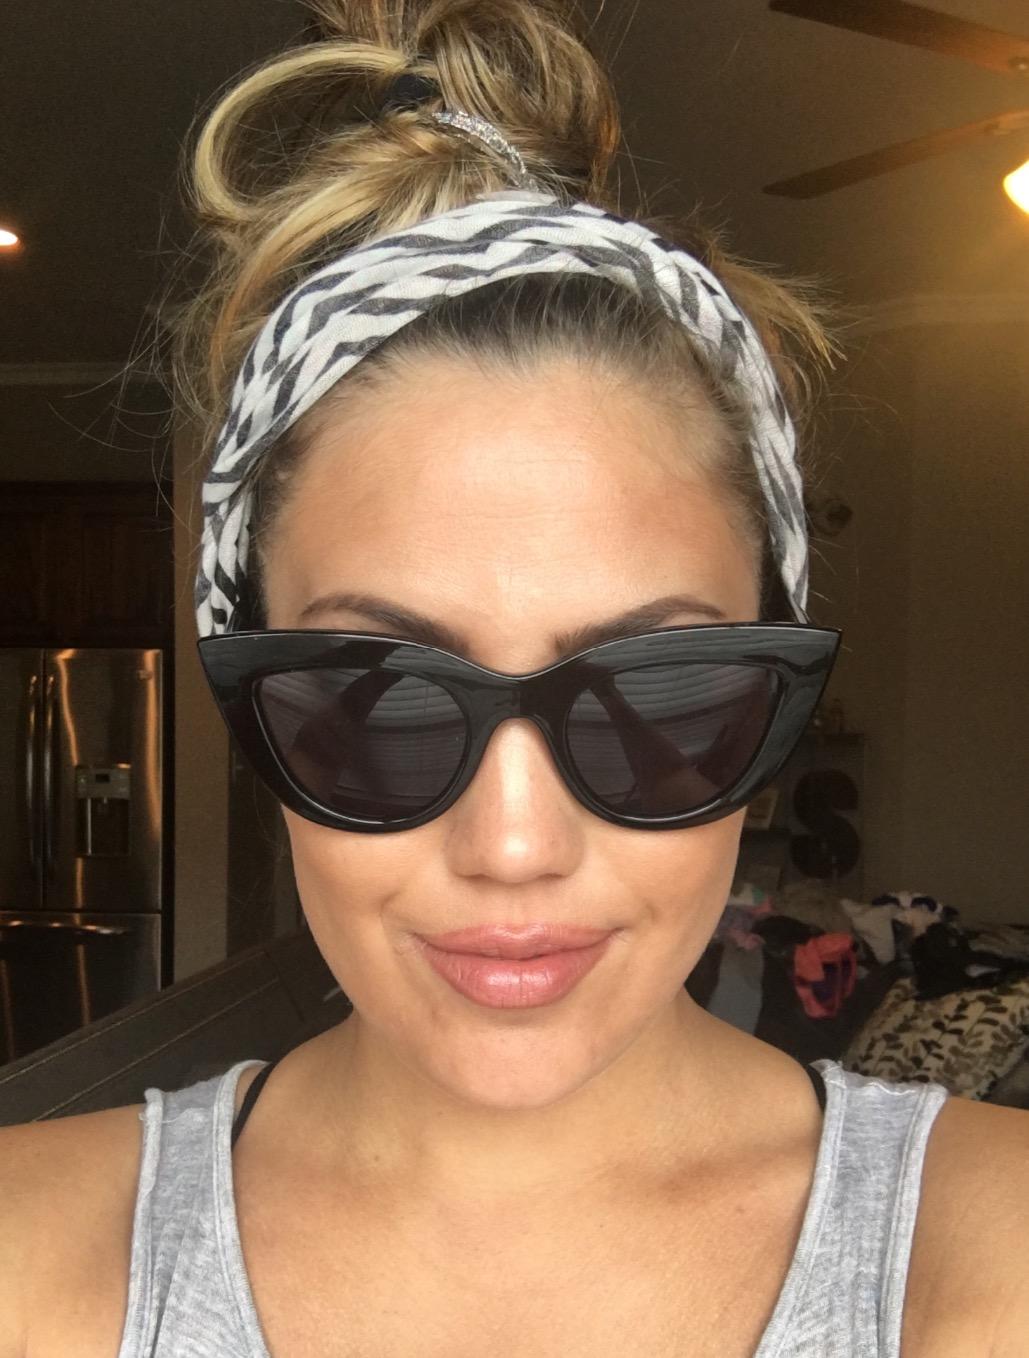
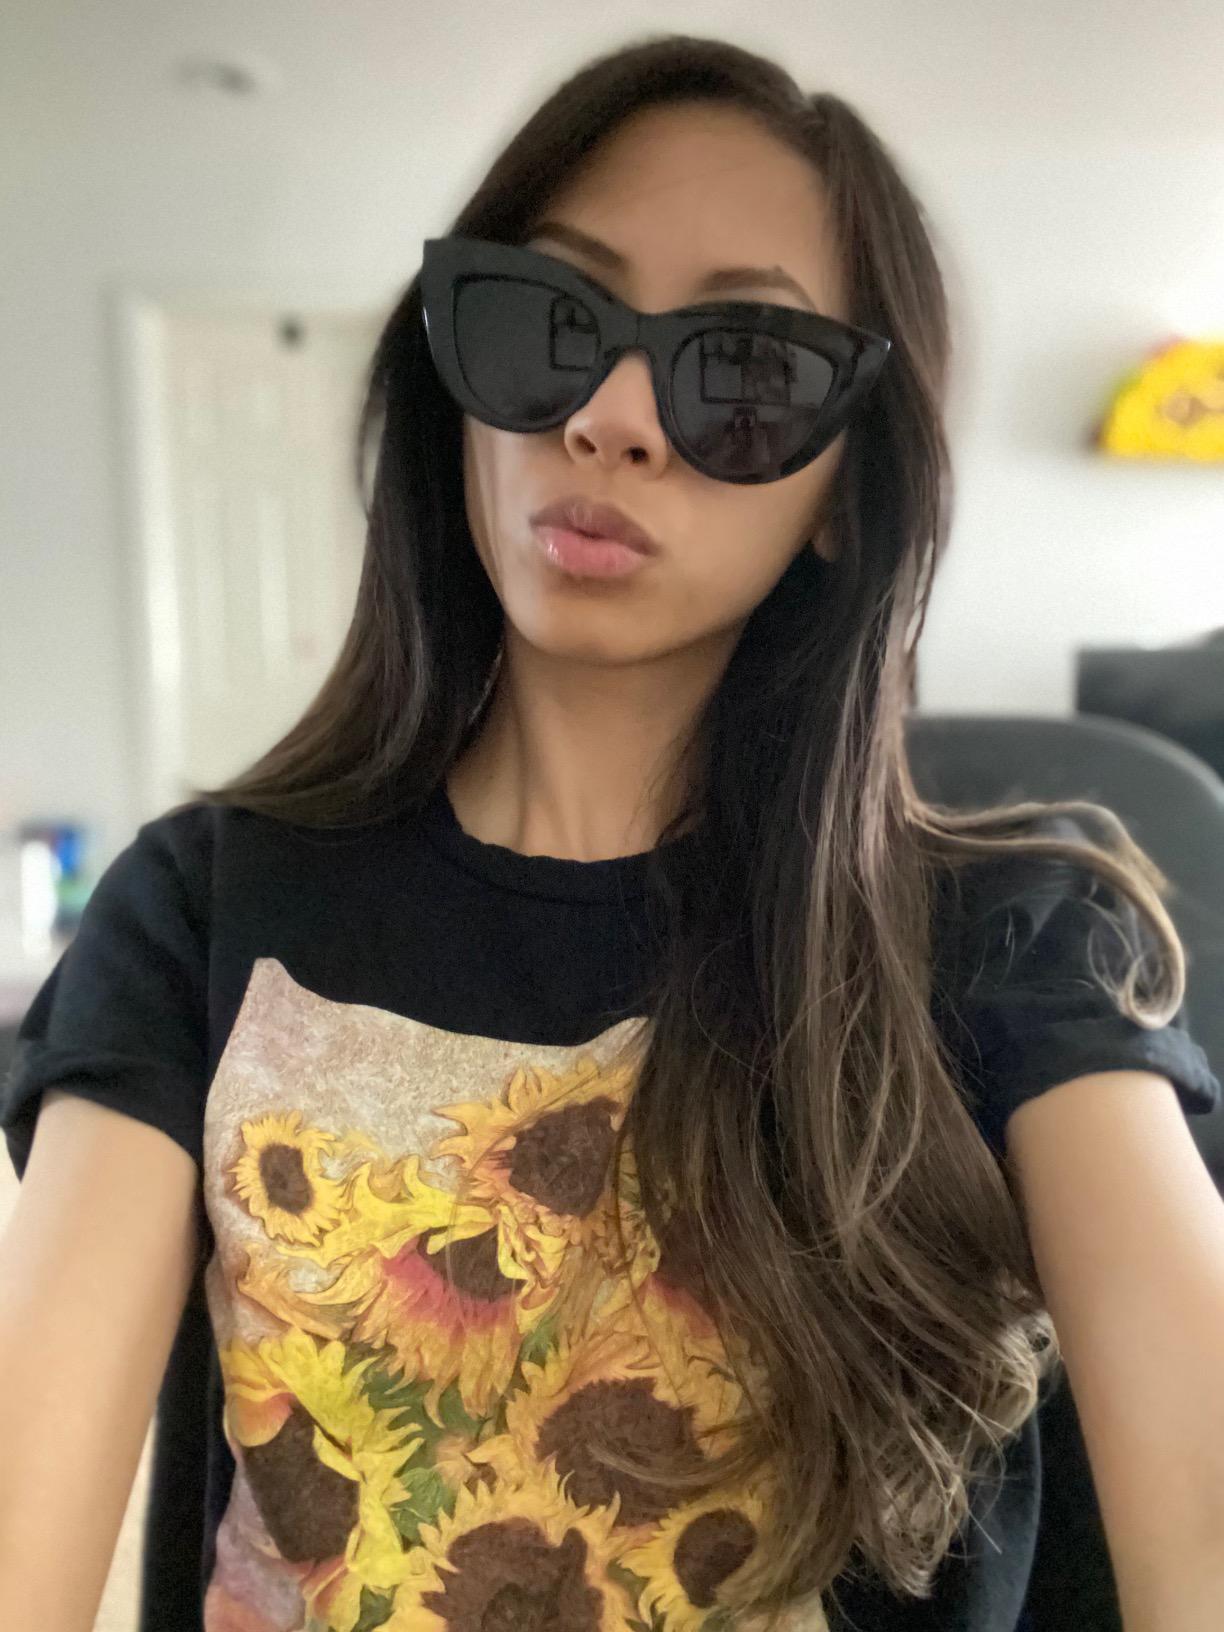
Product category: accessories_sunglasses
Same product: yes